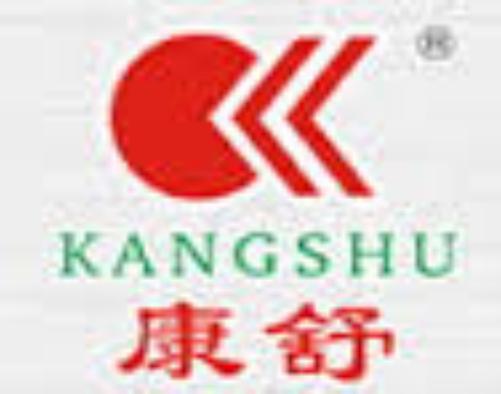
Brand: kangshu
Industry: Others